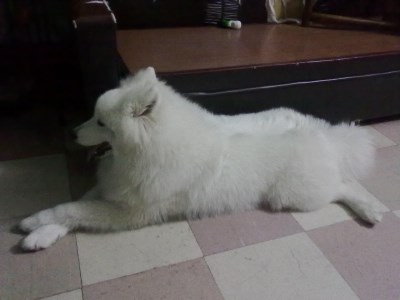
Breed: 2192-n000088-Samoyed